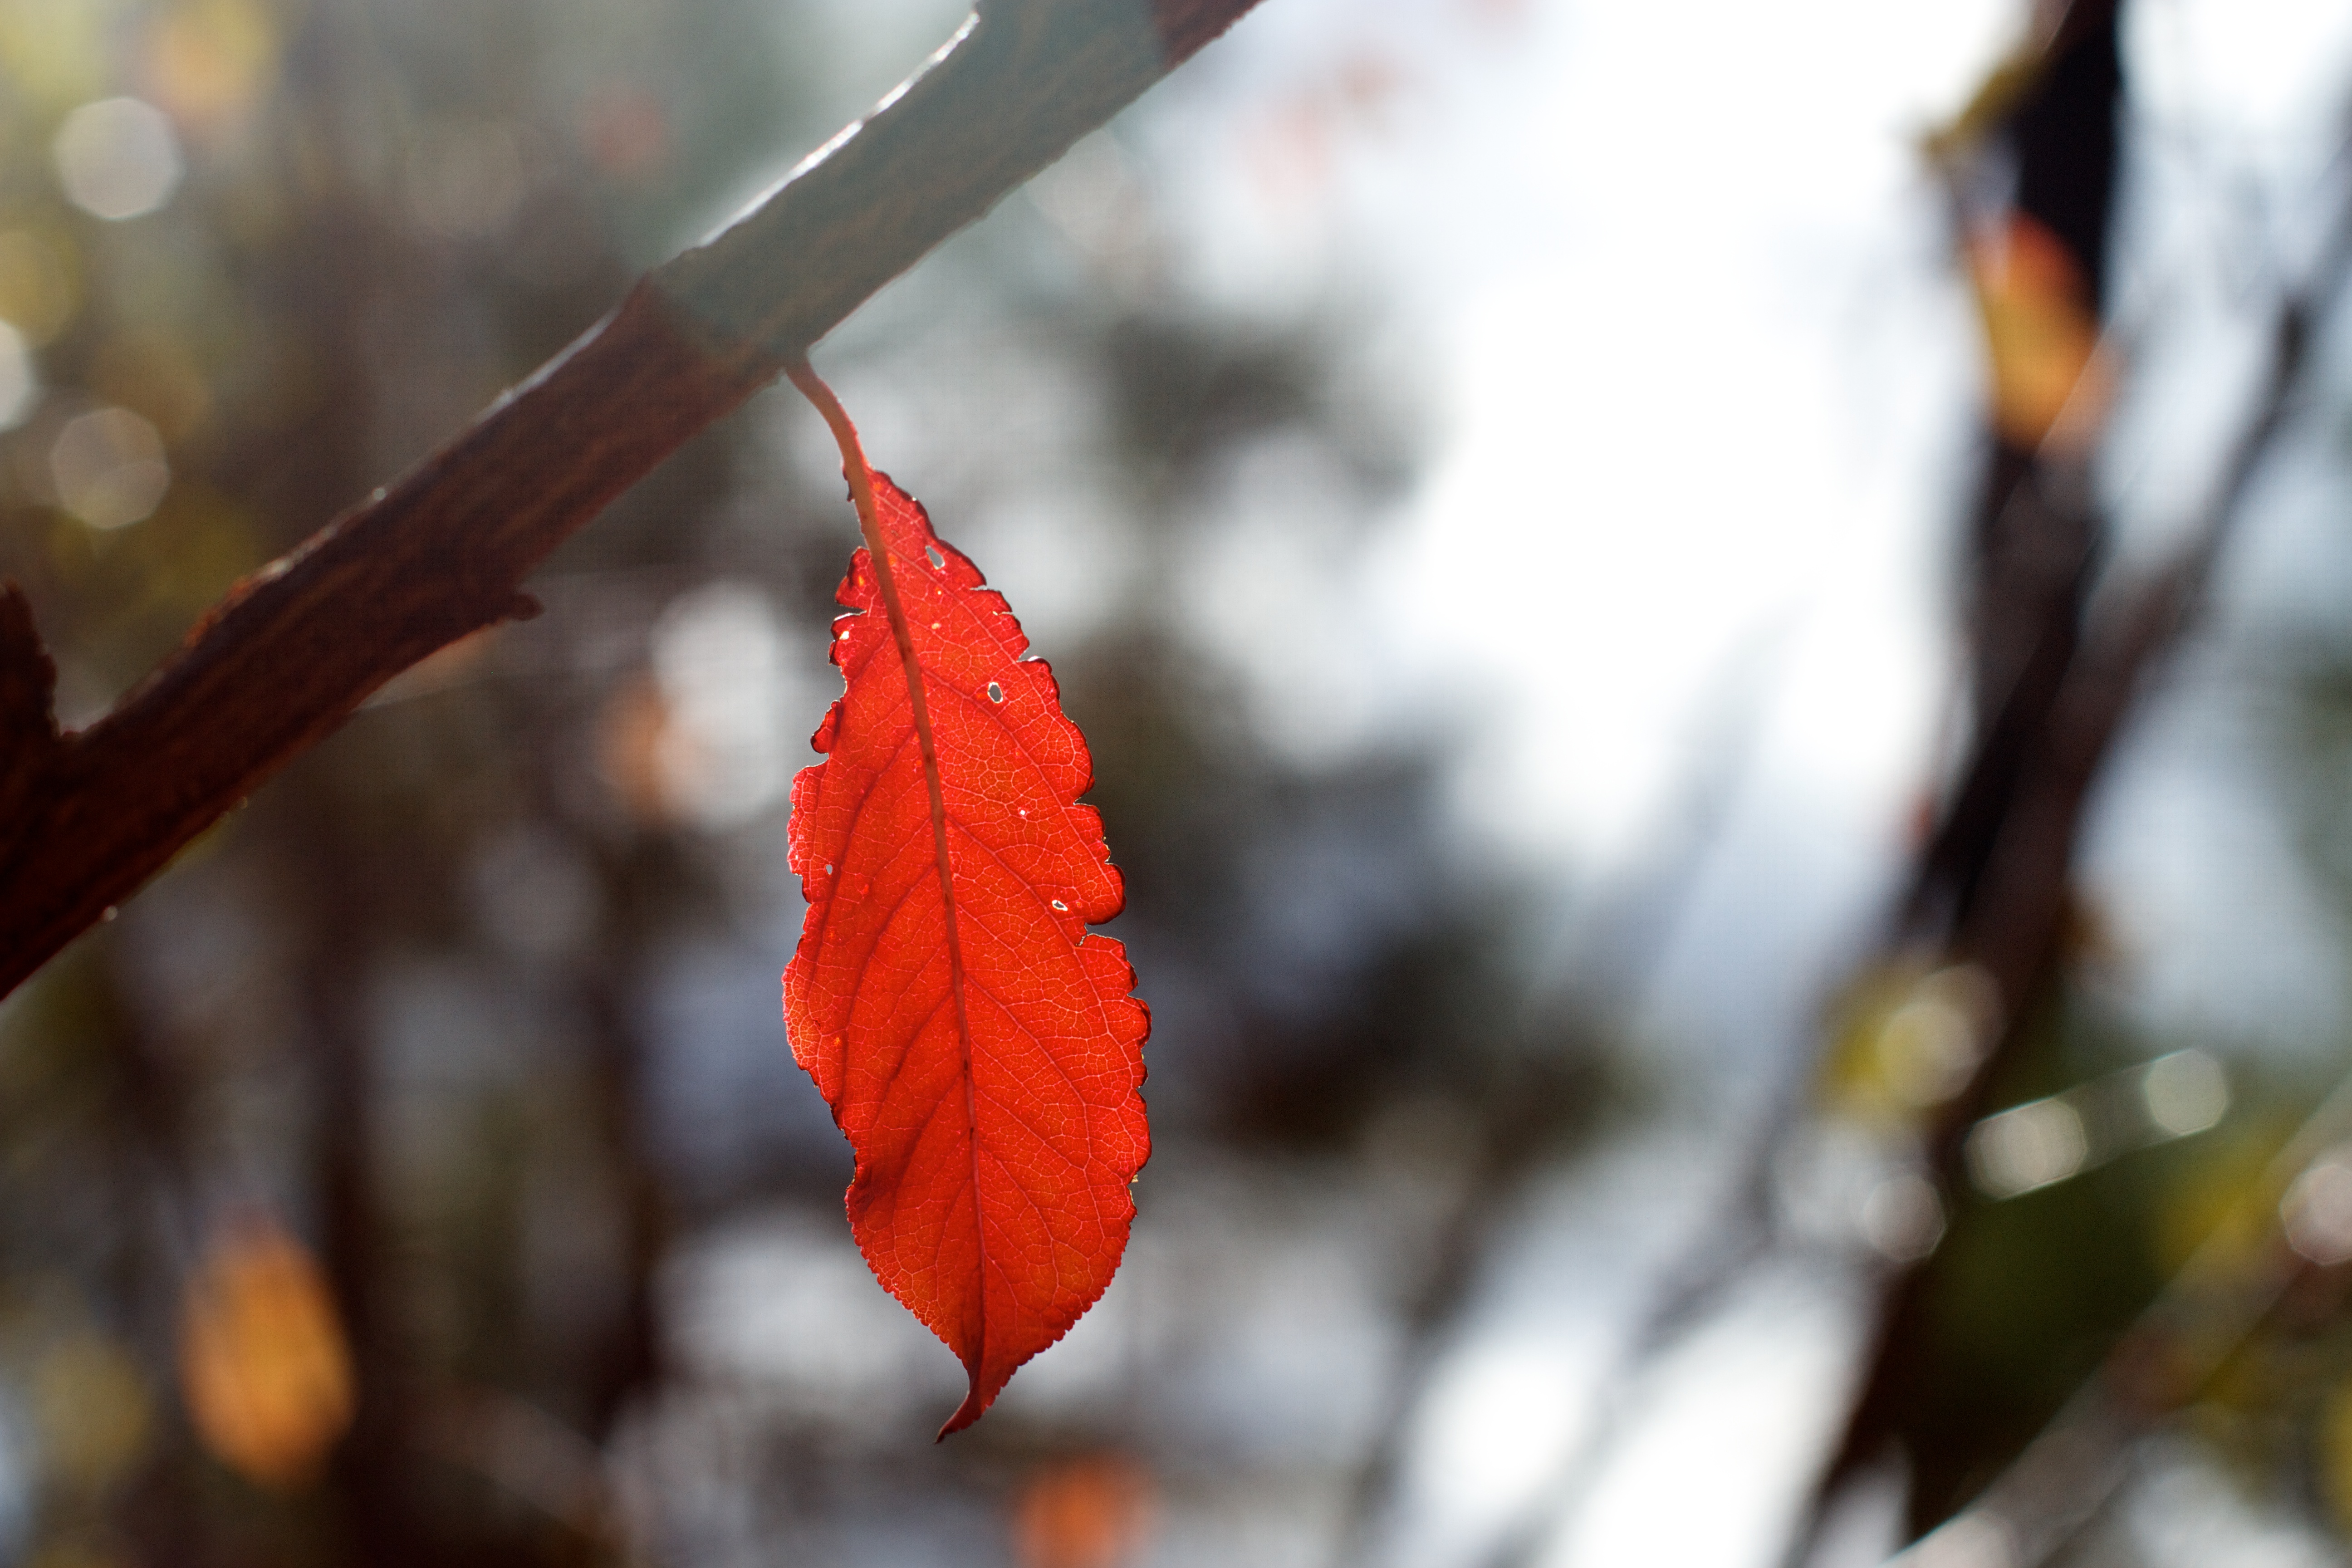
tree, nature, branch, blossom, winter, plant, sunlight, leaf, flower, spring, red, color, autumn, botany, flora, season, close up, macro photography, plant stem, woody plant